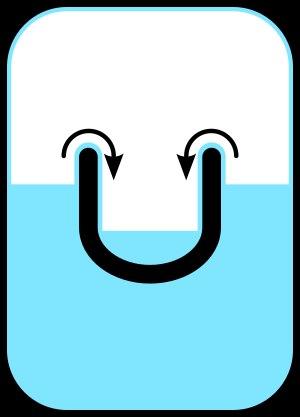
L’hélium est l'élément chimique de numéro atomique 2, de symbole He. C'est un gaz noble, pratiquement inerte, le premier de la famille des gaz nobles dans le tableau périodique des éléments. Son point d'ébullition est le plus bas parmi les corps connus, et il n'existe sous forme solide que s'il est soumis à une pression supérieure à 25 atmosphères.
La superfluidité est un état de la matière dans lequel celle-ci se comporte comme un fluide dépourvu de toute viscosité.